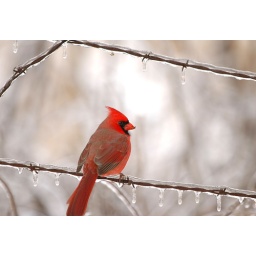
The bright red male cardinal is the state bird in 7 states.